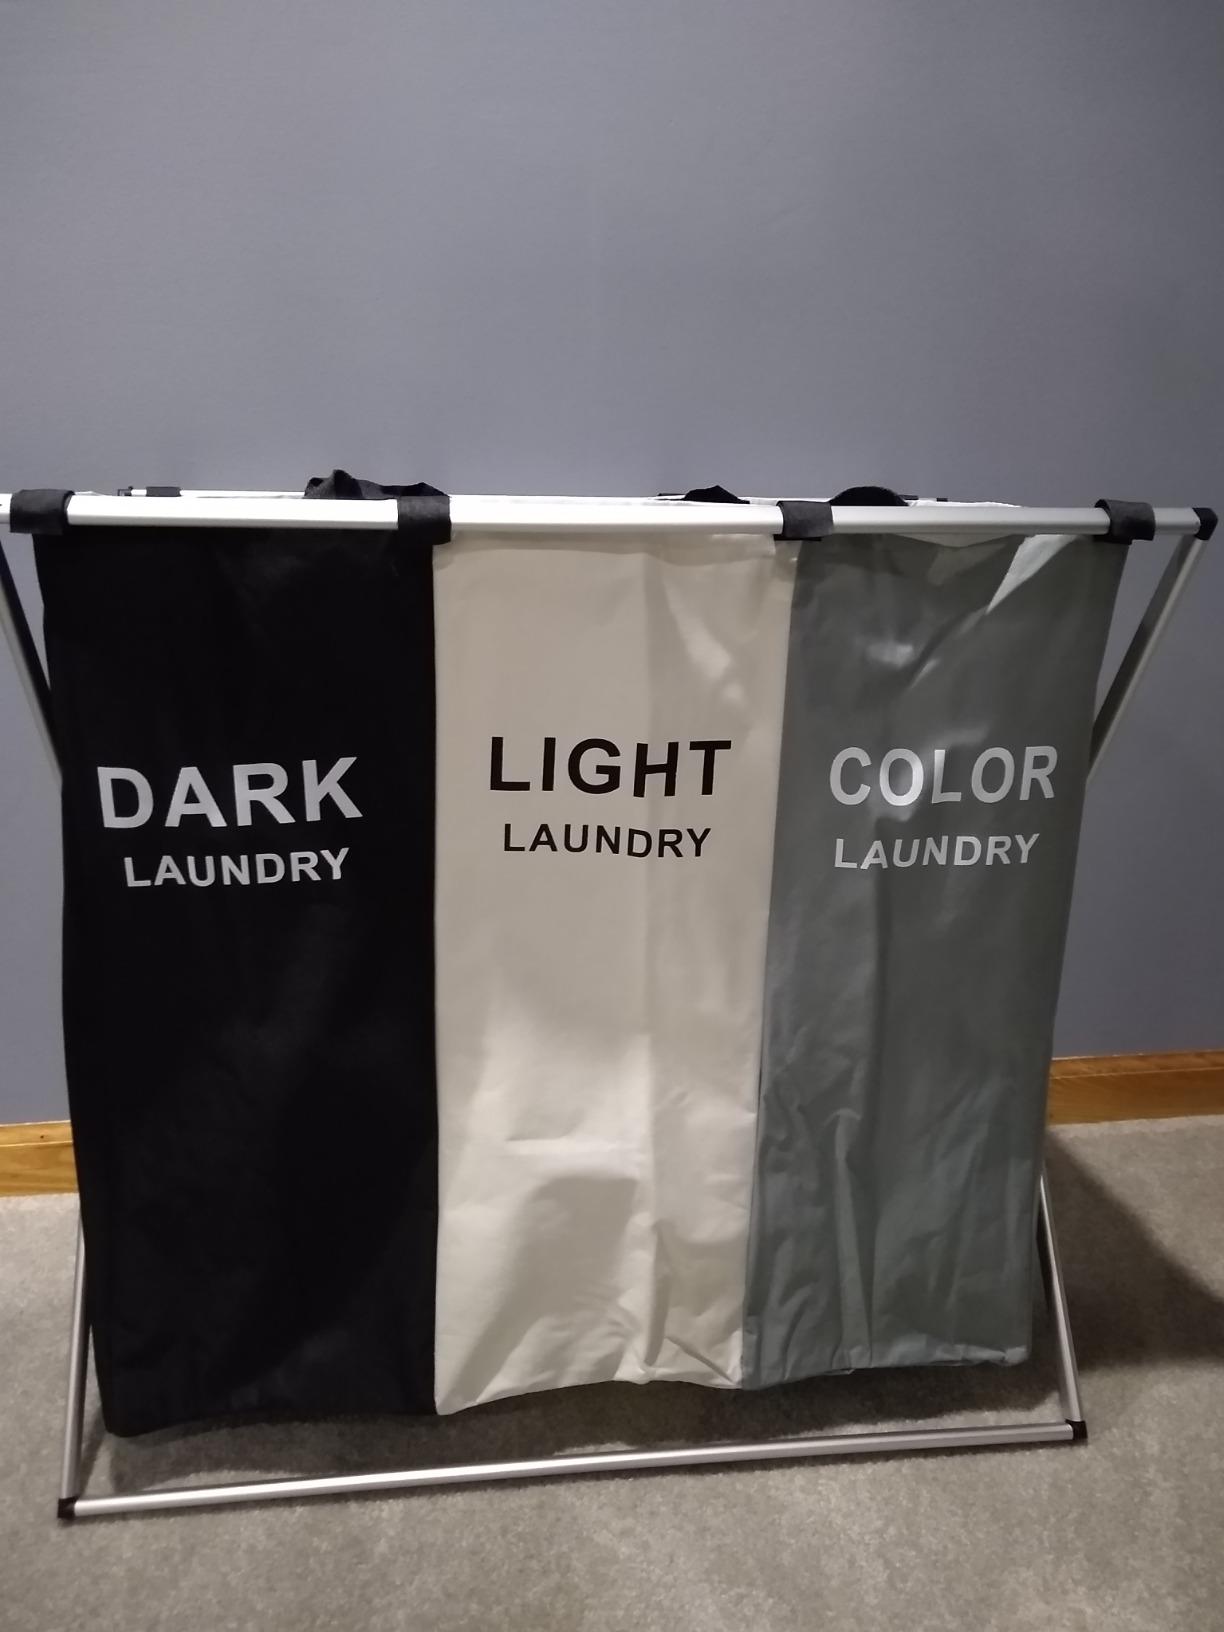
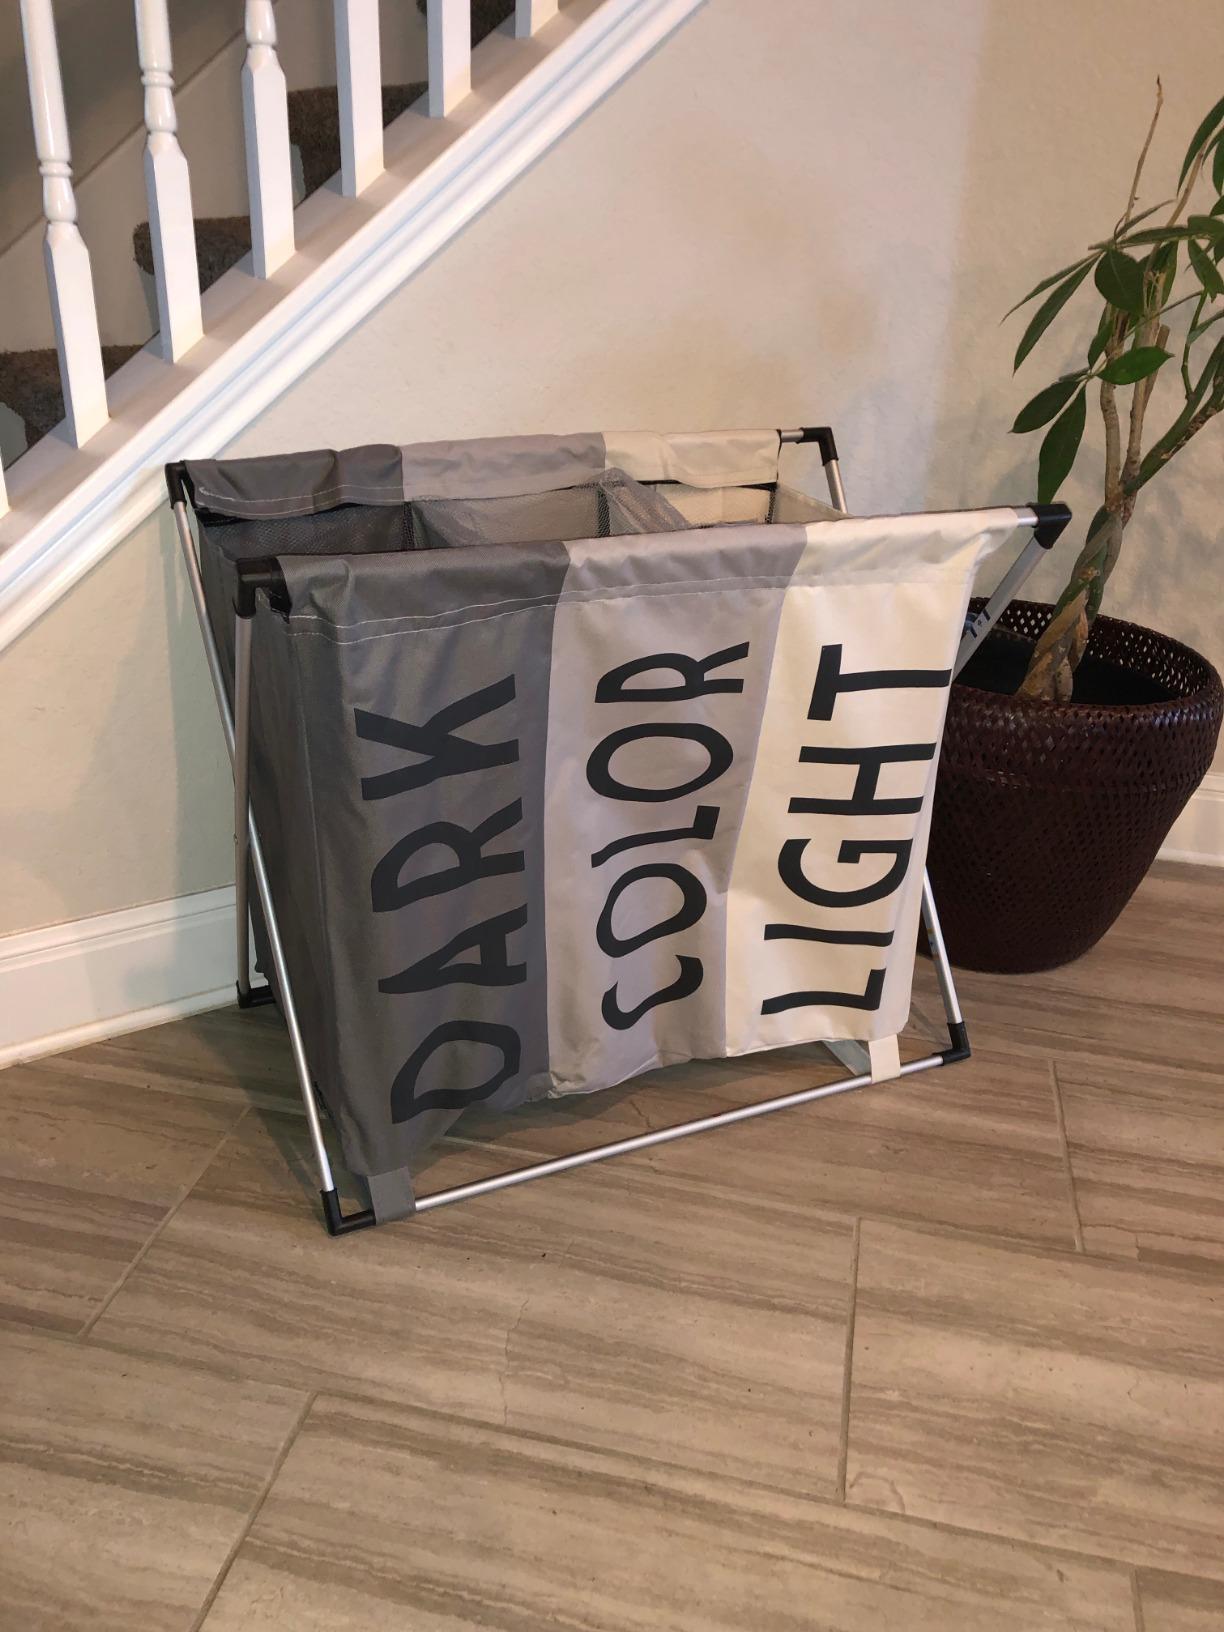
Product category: items_hamper
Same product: no